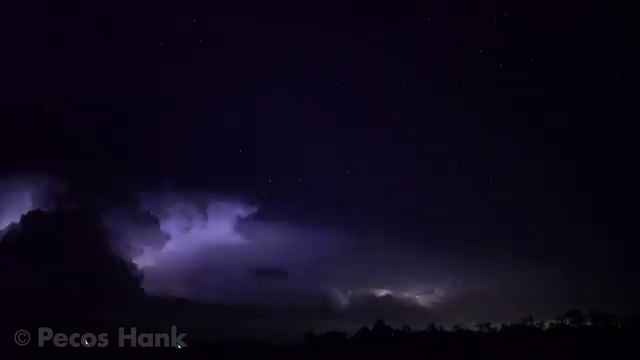
Fire: no
Smoke: no